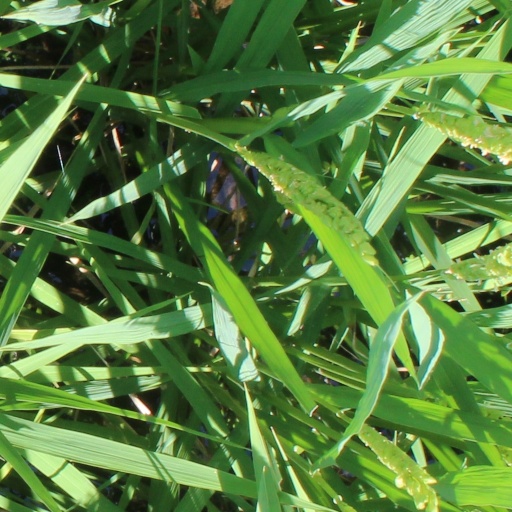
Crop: rice